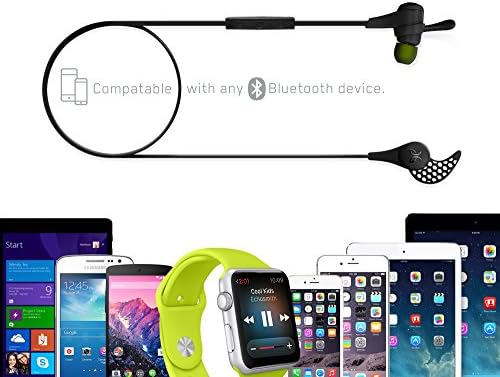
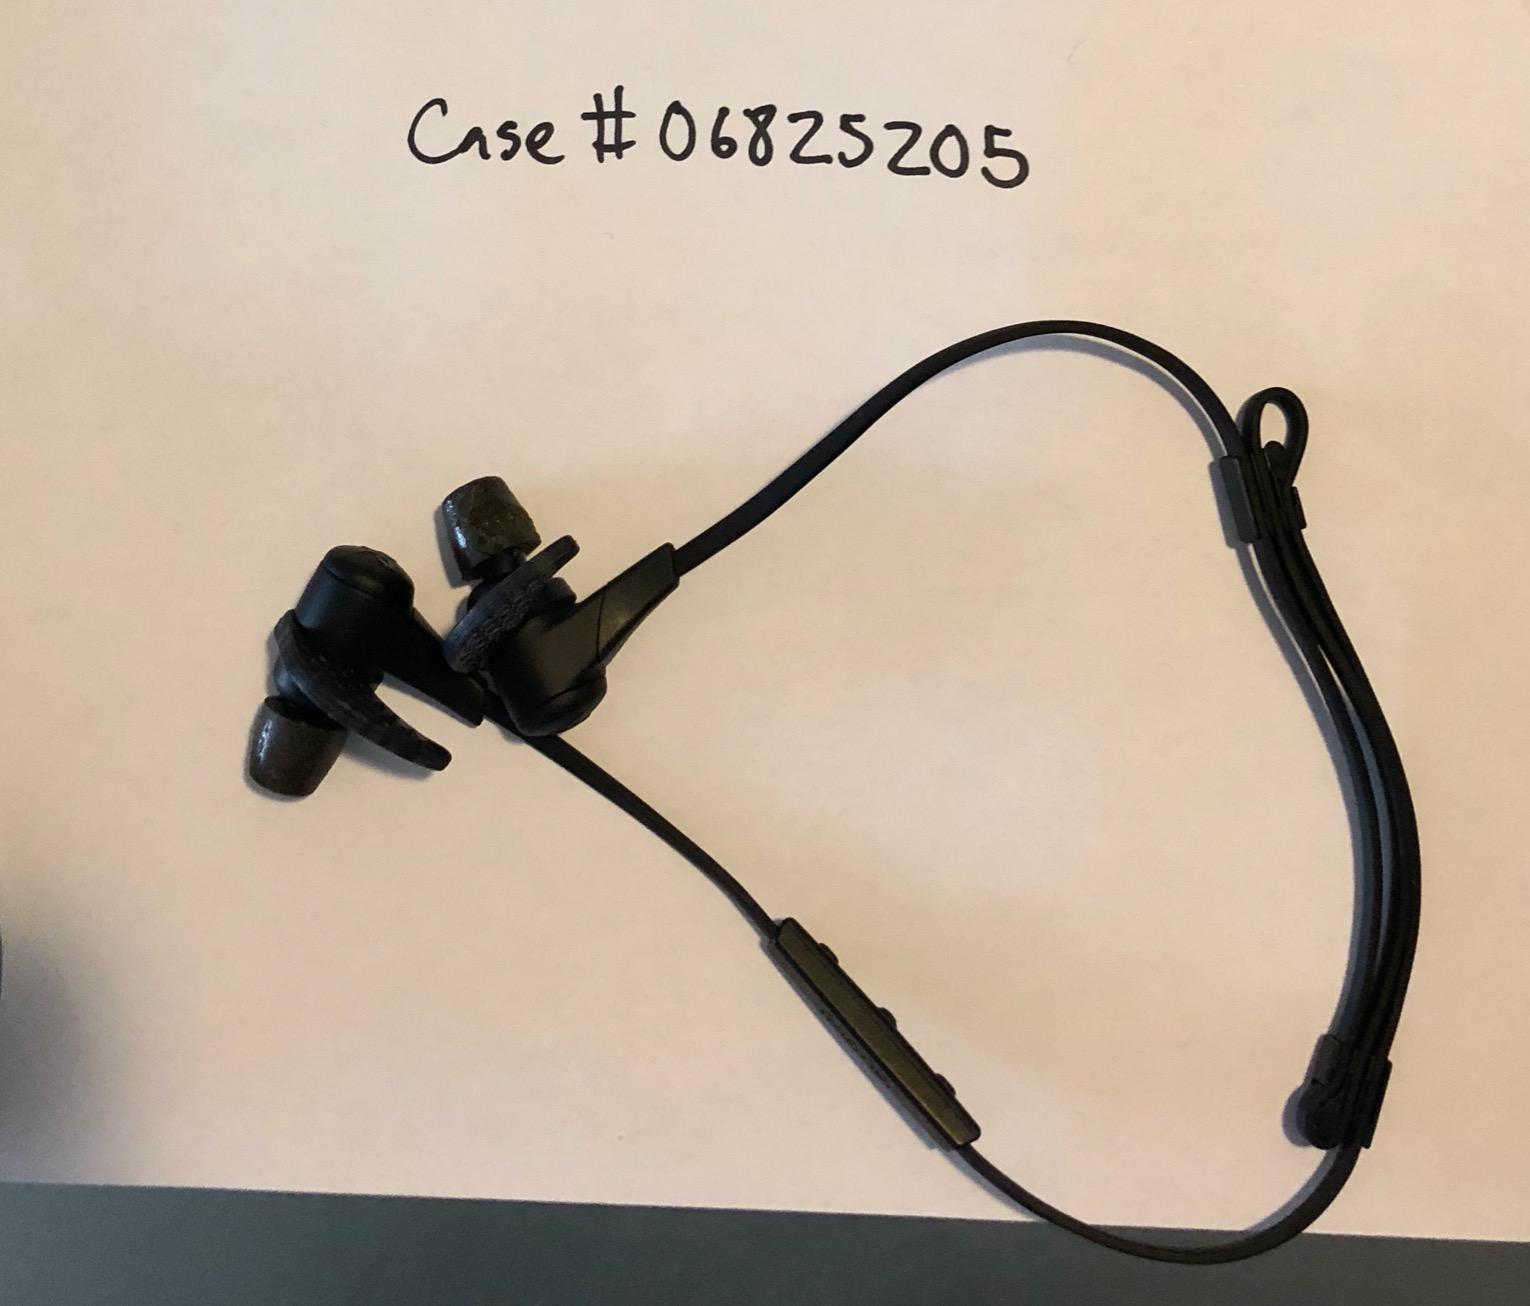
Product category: headphones
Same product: yes